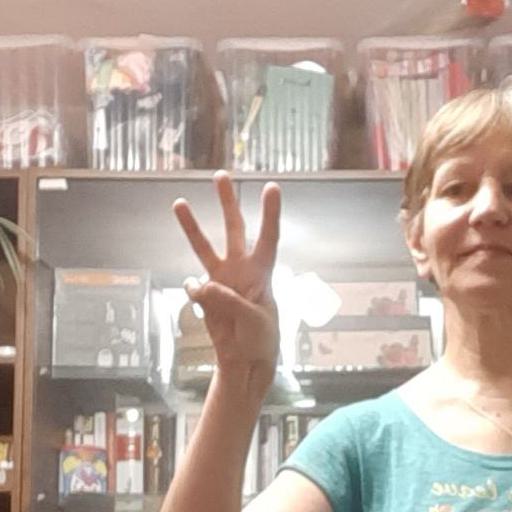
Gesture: three